GSAT

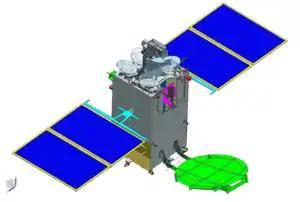
The GSAT-7A, a military communications satellite, in deployed configuration

The GSAT (Geosynchronous Satellite) satellites are India's indigenously developed communications satellites, used for digital audio, data and video broadcasting. As of 5 December 2018, 20 GSAT satellites manufactured by the Indian Space Research Organisation have been launched, out of which 14 are in service.